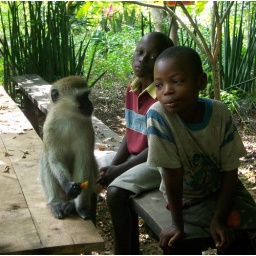
Children observing a monkey in the kingdom of Patrice Faye, near lake Tanganyika